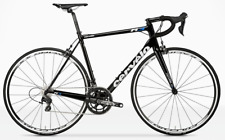
Vehicle type: Bikes